51st Munich Security Conference

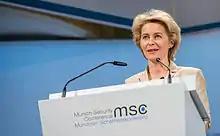
German Minister of Defence Ursula von der Leyen during her opening speech at the 51st MSC

The 51st Munich Security Conference was held from 6 to 8 February 2015. Among the more than 400 participants from nearly 80 countries were 20 heads of state, 70 foreign and defence ministers and 30 CEOs of large companies. The German Defence Minister Ursula von der Leyen delivered the opening speech.